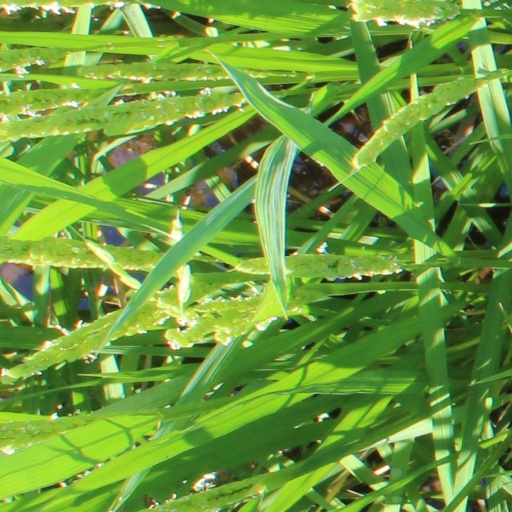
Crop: rice